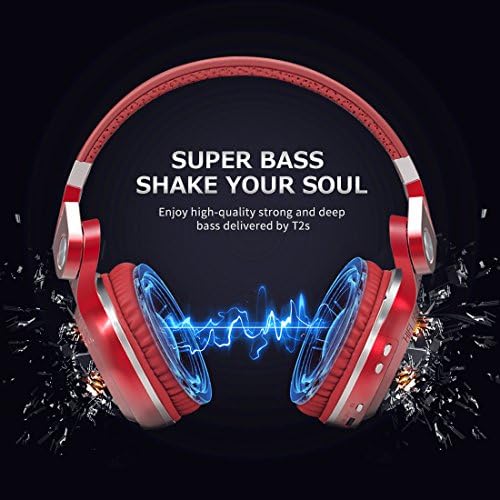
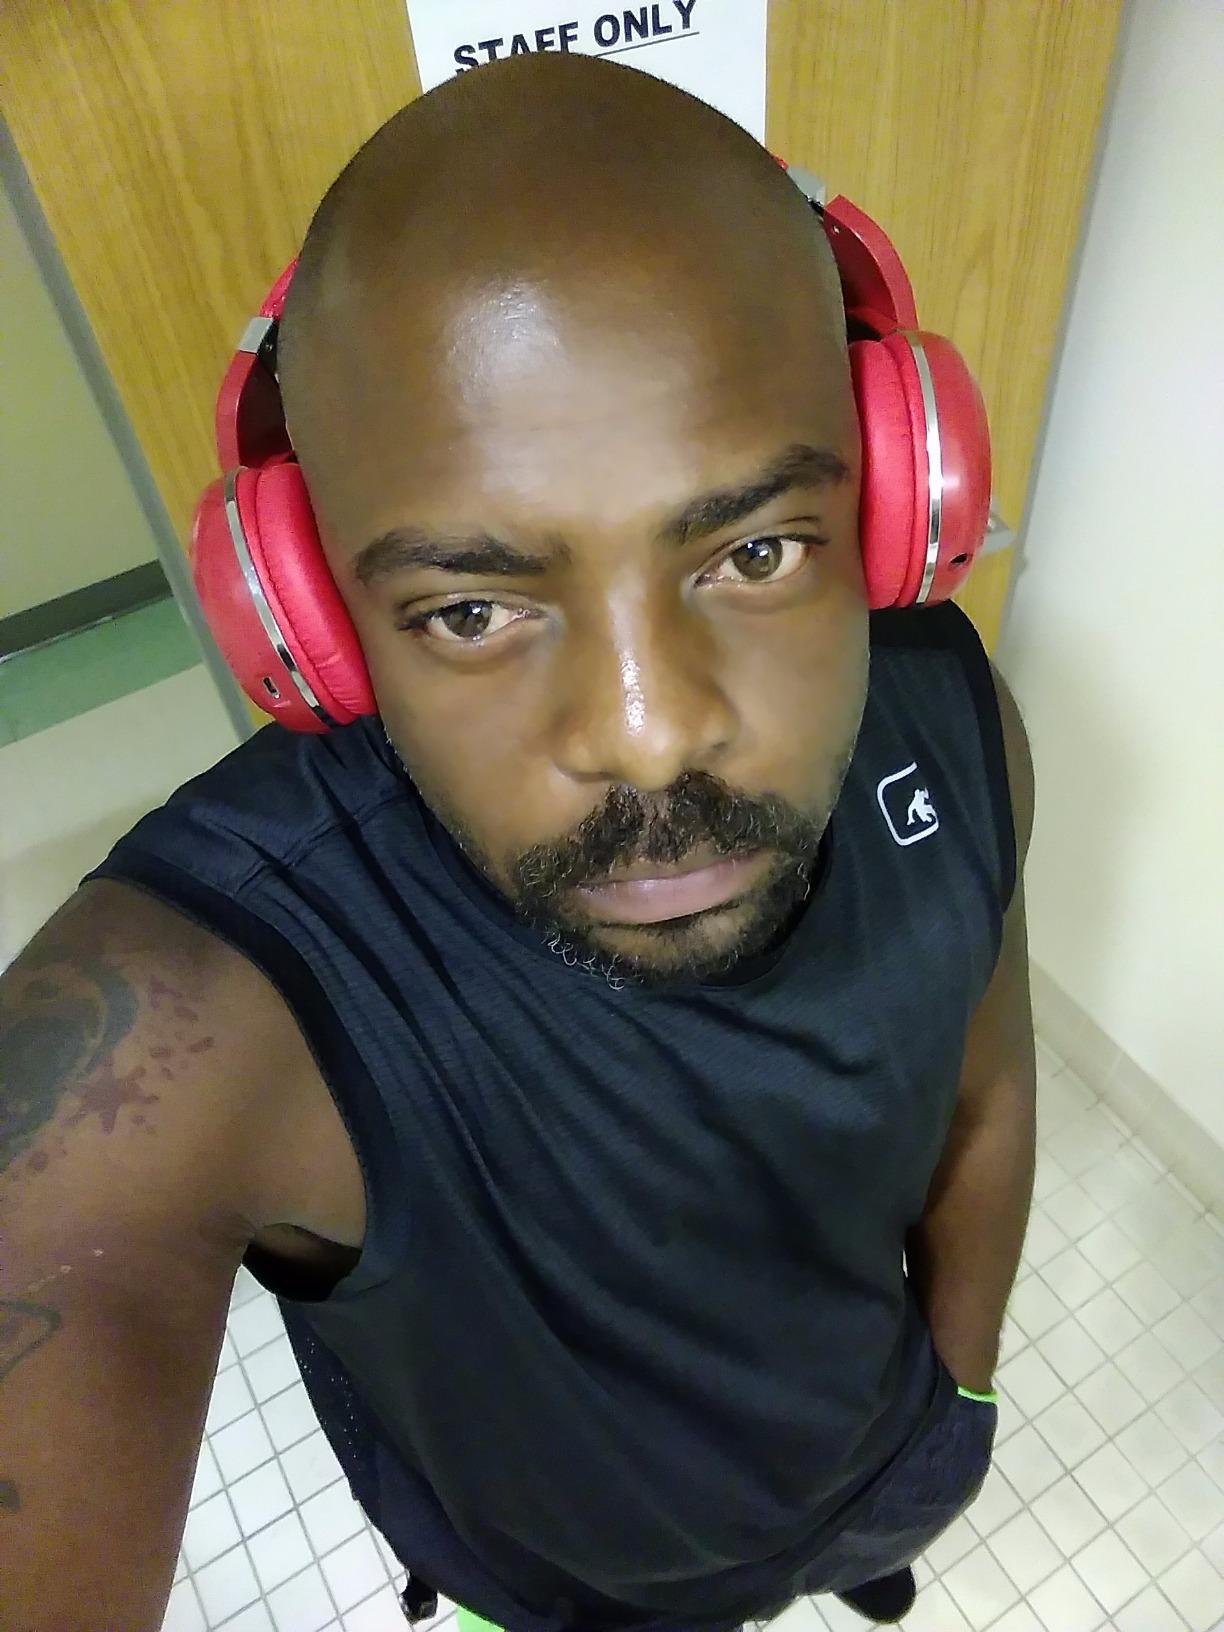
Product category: headphones
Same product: yes